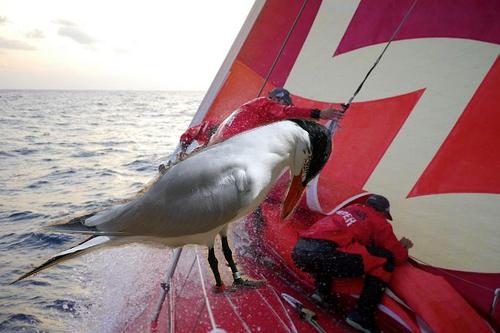
Bird species: Elegant_Tern
Bird type: waterbird
Background: water